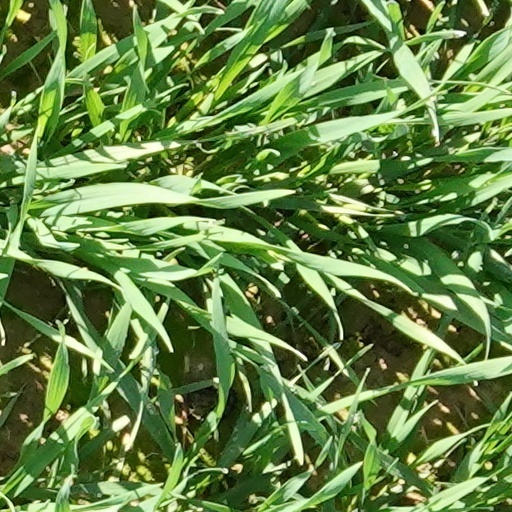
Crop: wheat